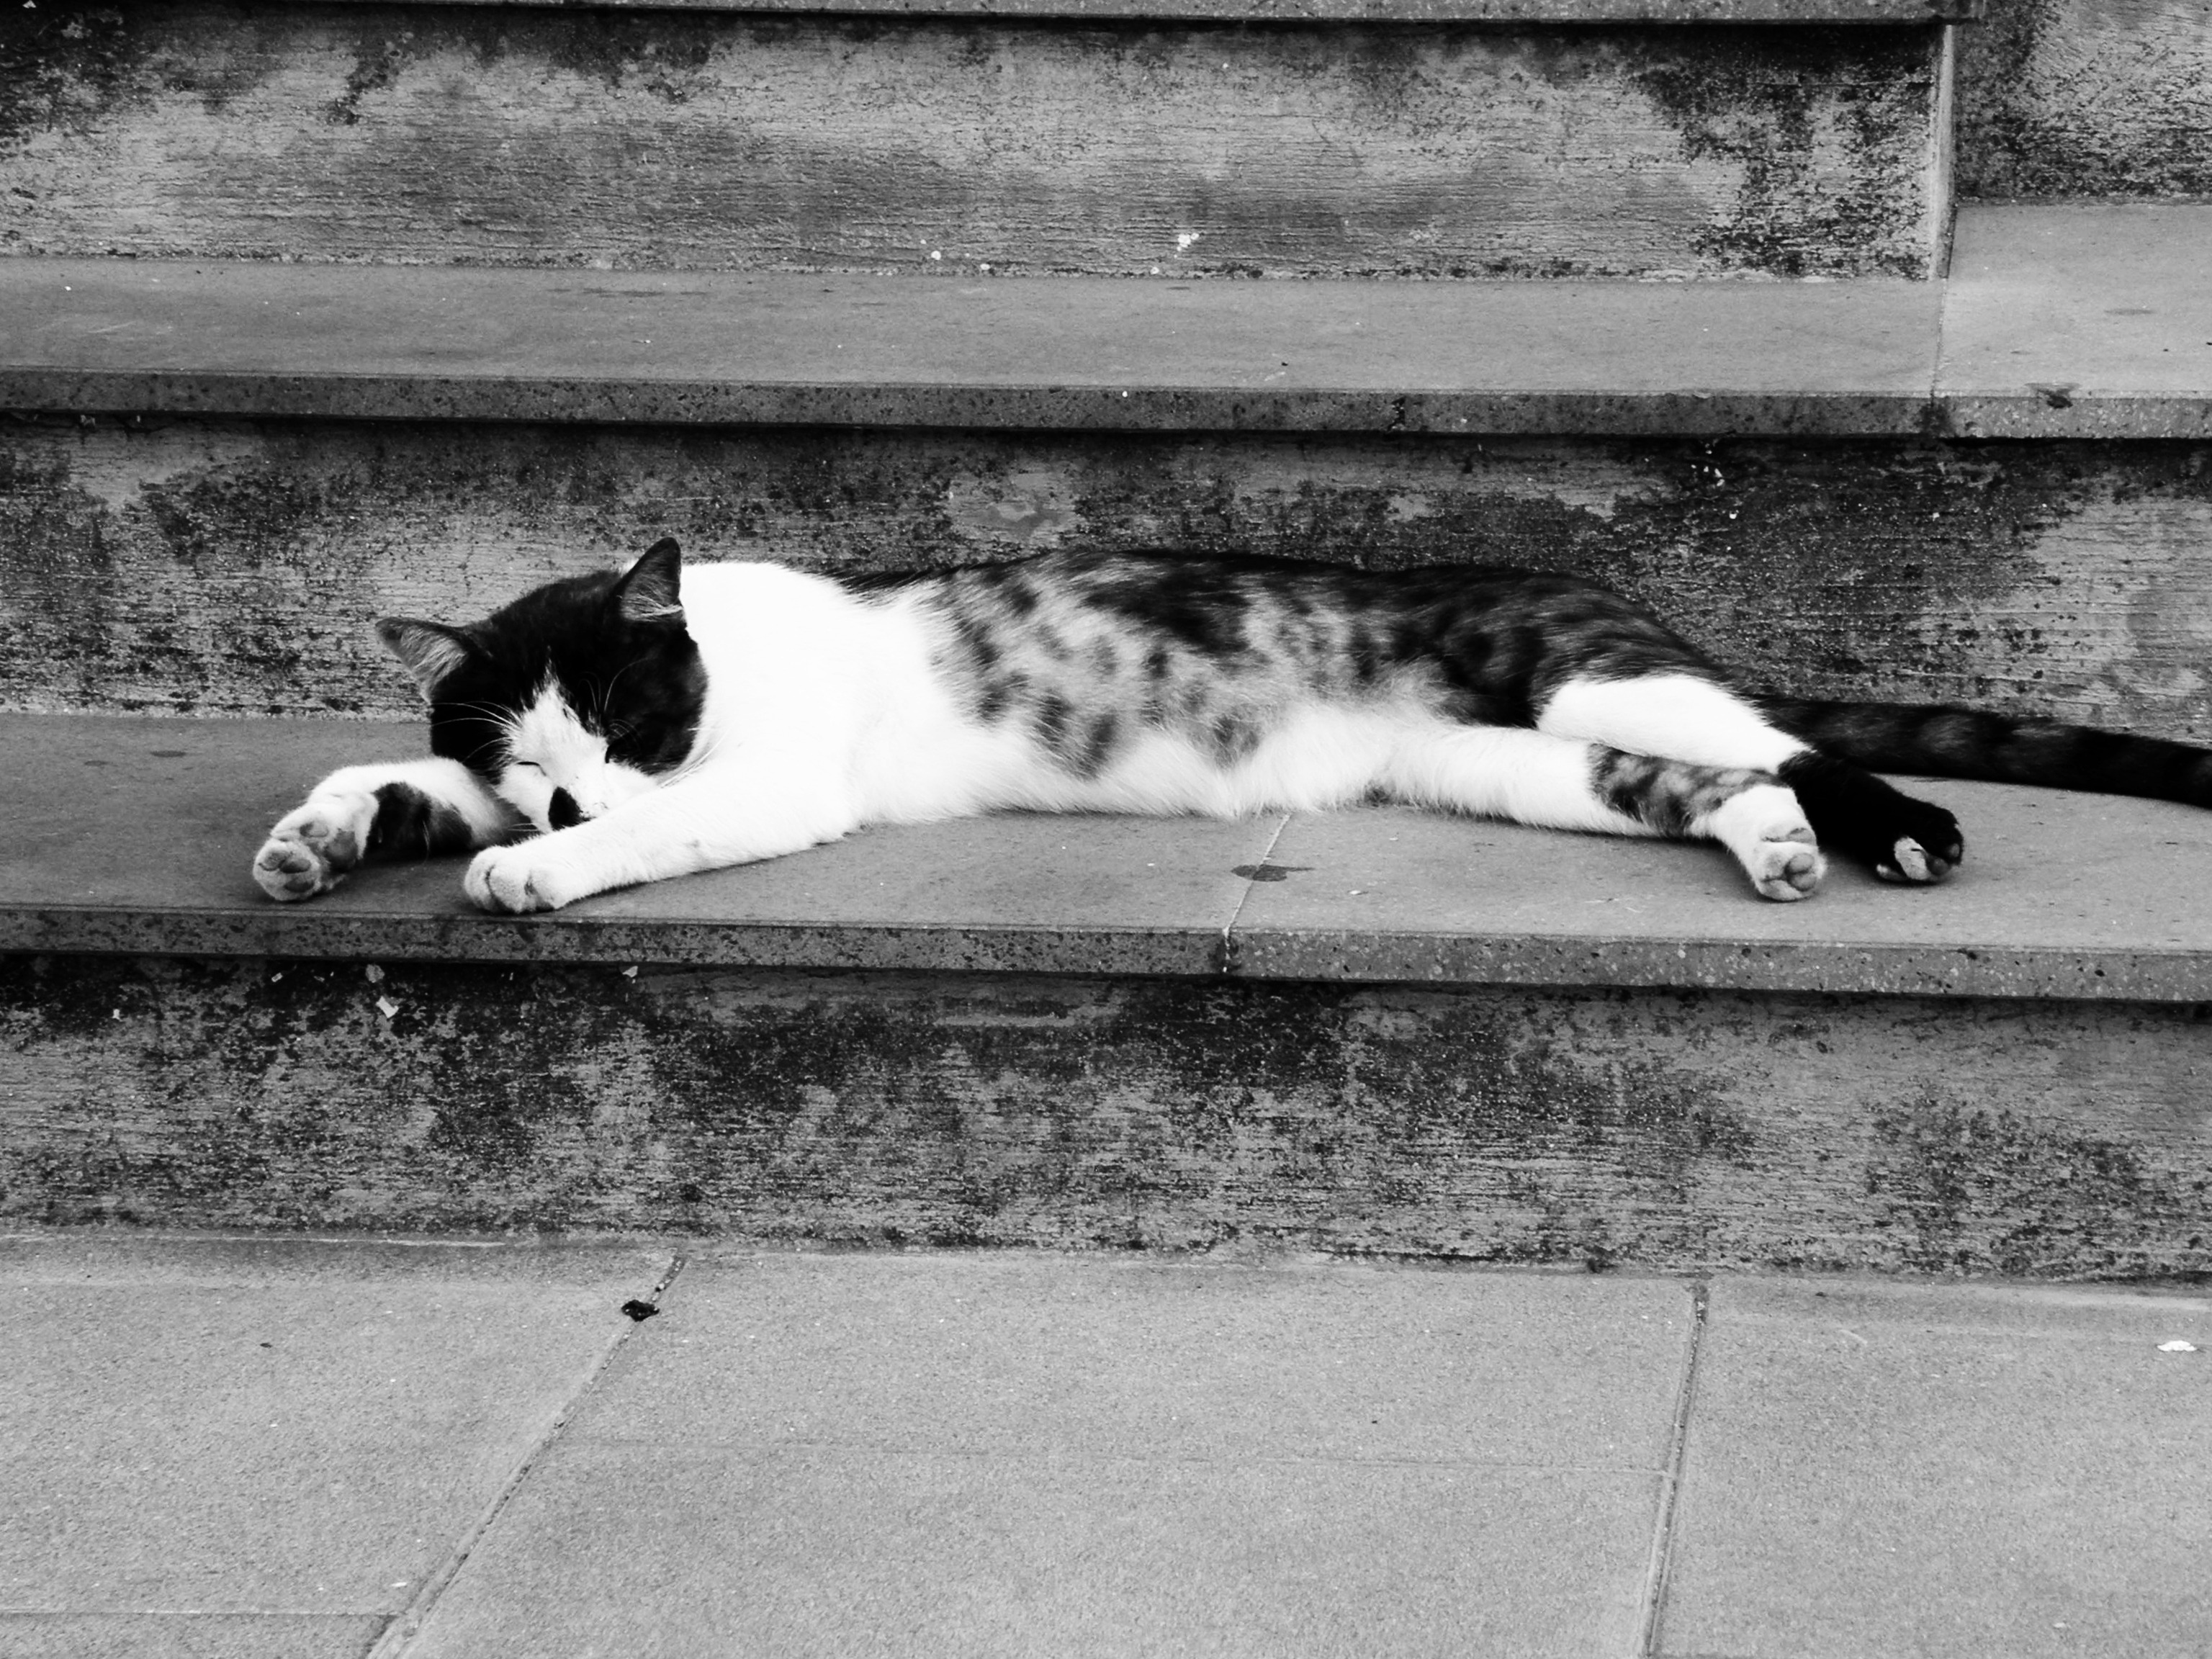
black and white, white, dog, cat, feline, mammal, black, monochrome, photograph, cat face, cat's eye, black and white cat, sleeping cat, monochrome photography, dog like mammal, human positions